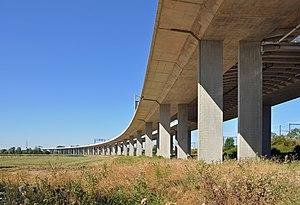
Bruges (Belgique)